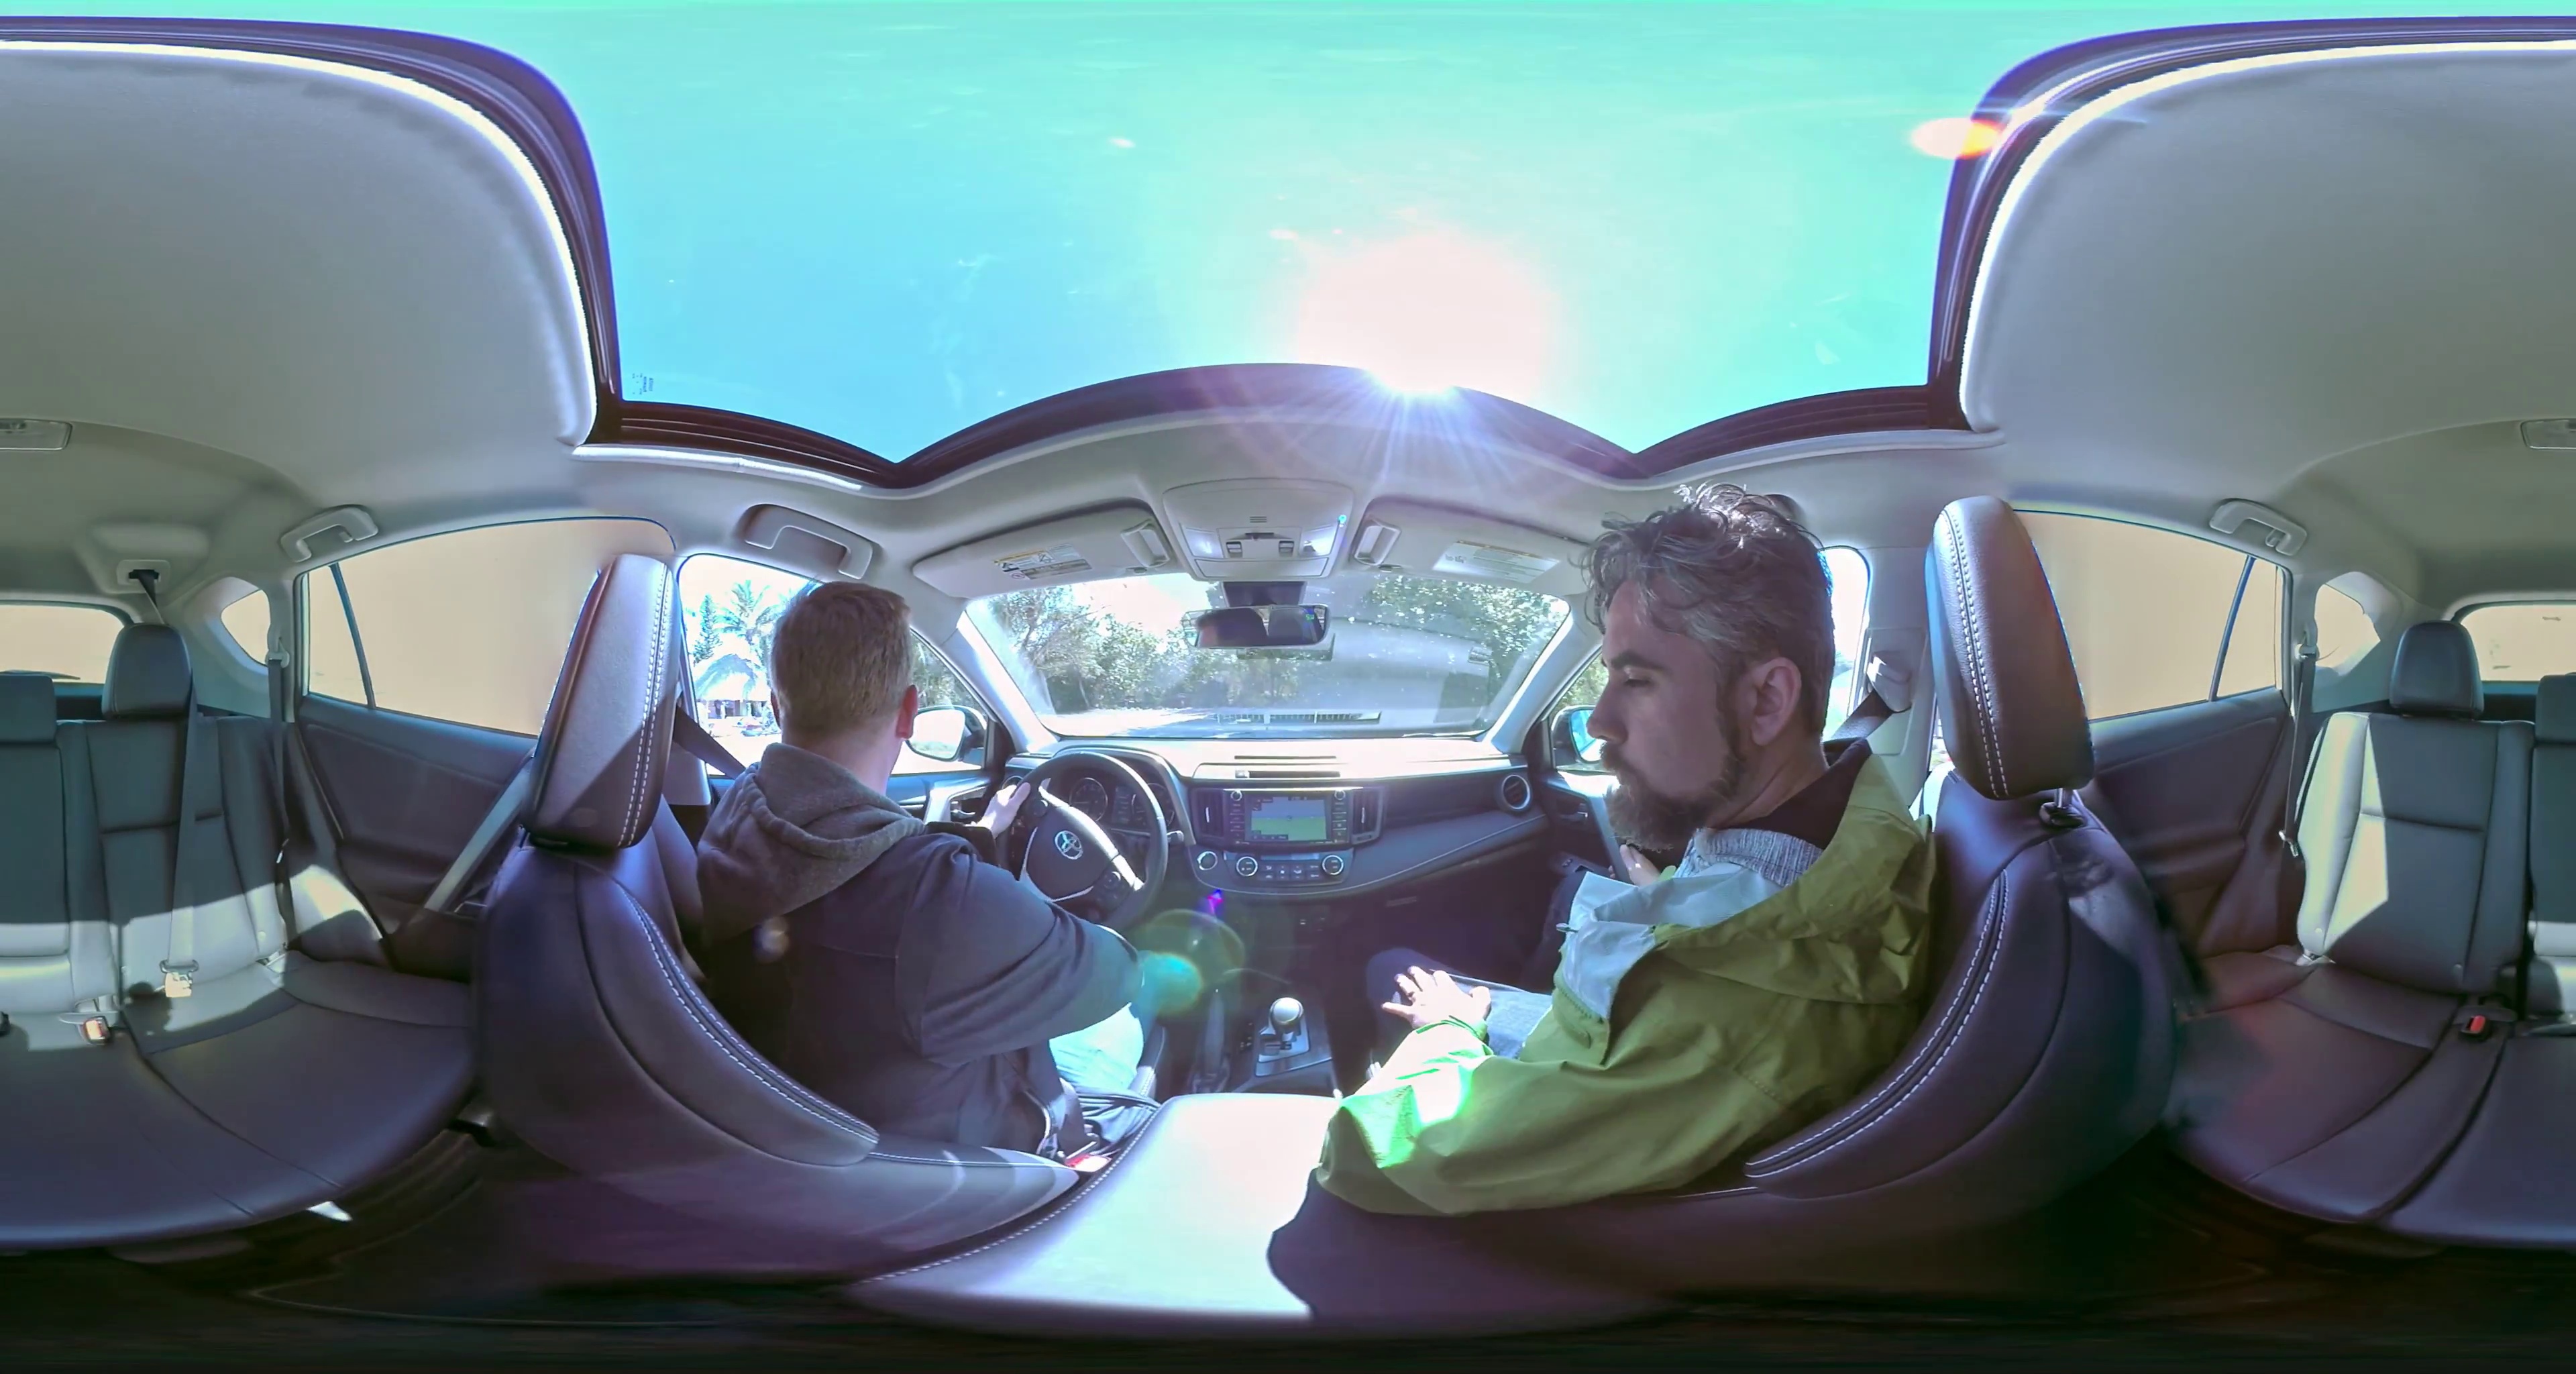
Referred object: the man in driver's seat

Referred object: the passenger's bright green jacket